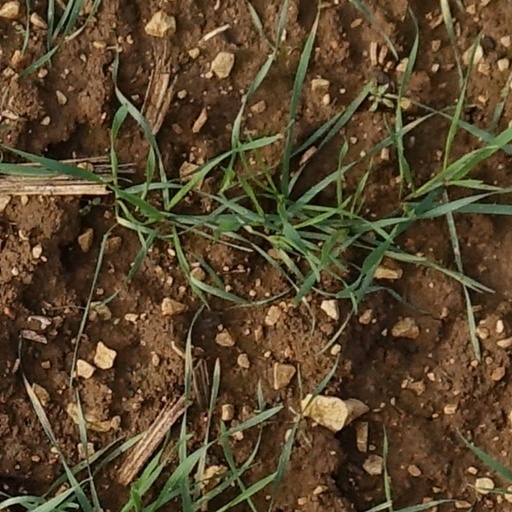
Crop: wheat